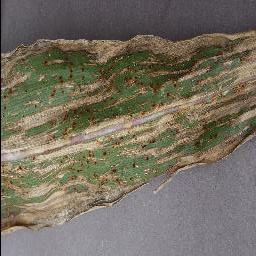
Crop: corn
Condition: (maize)_cercospora_spot_gray_spot